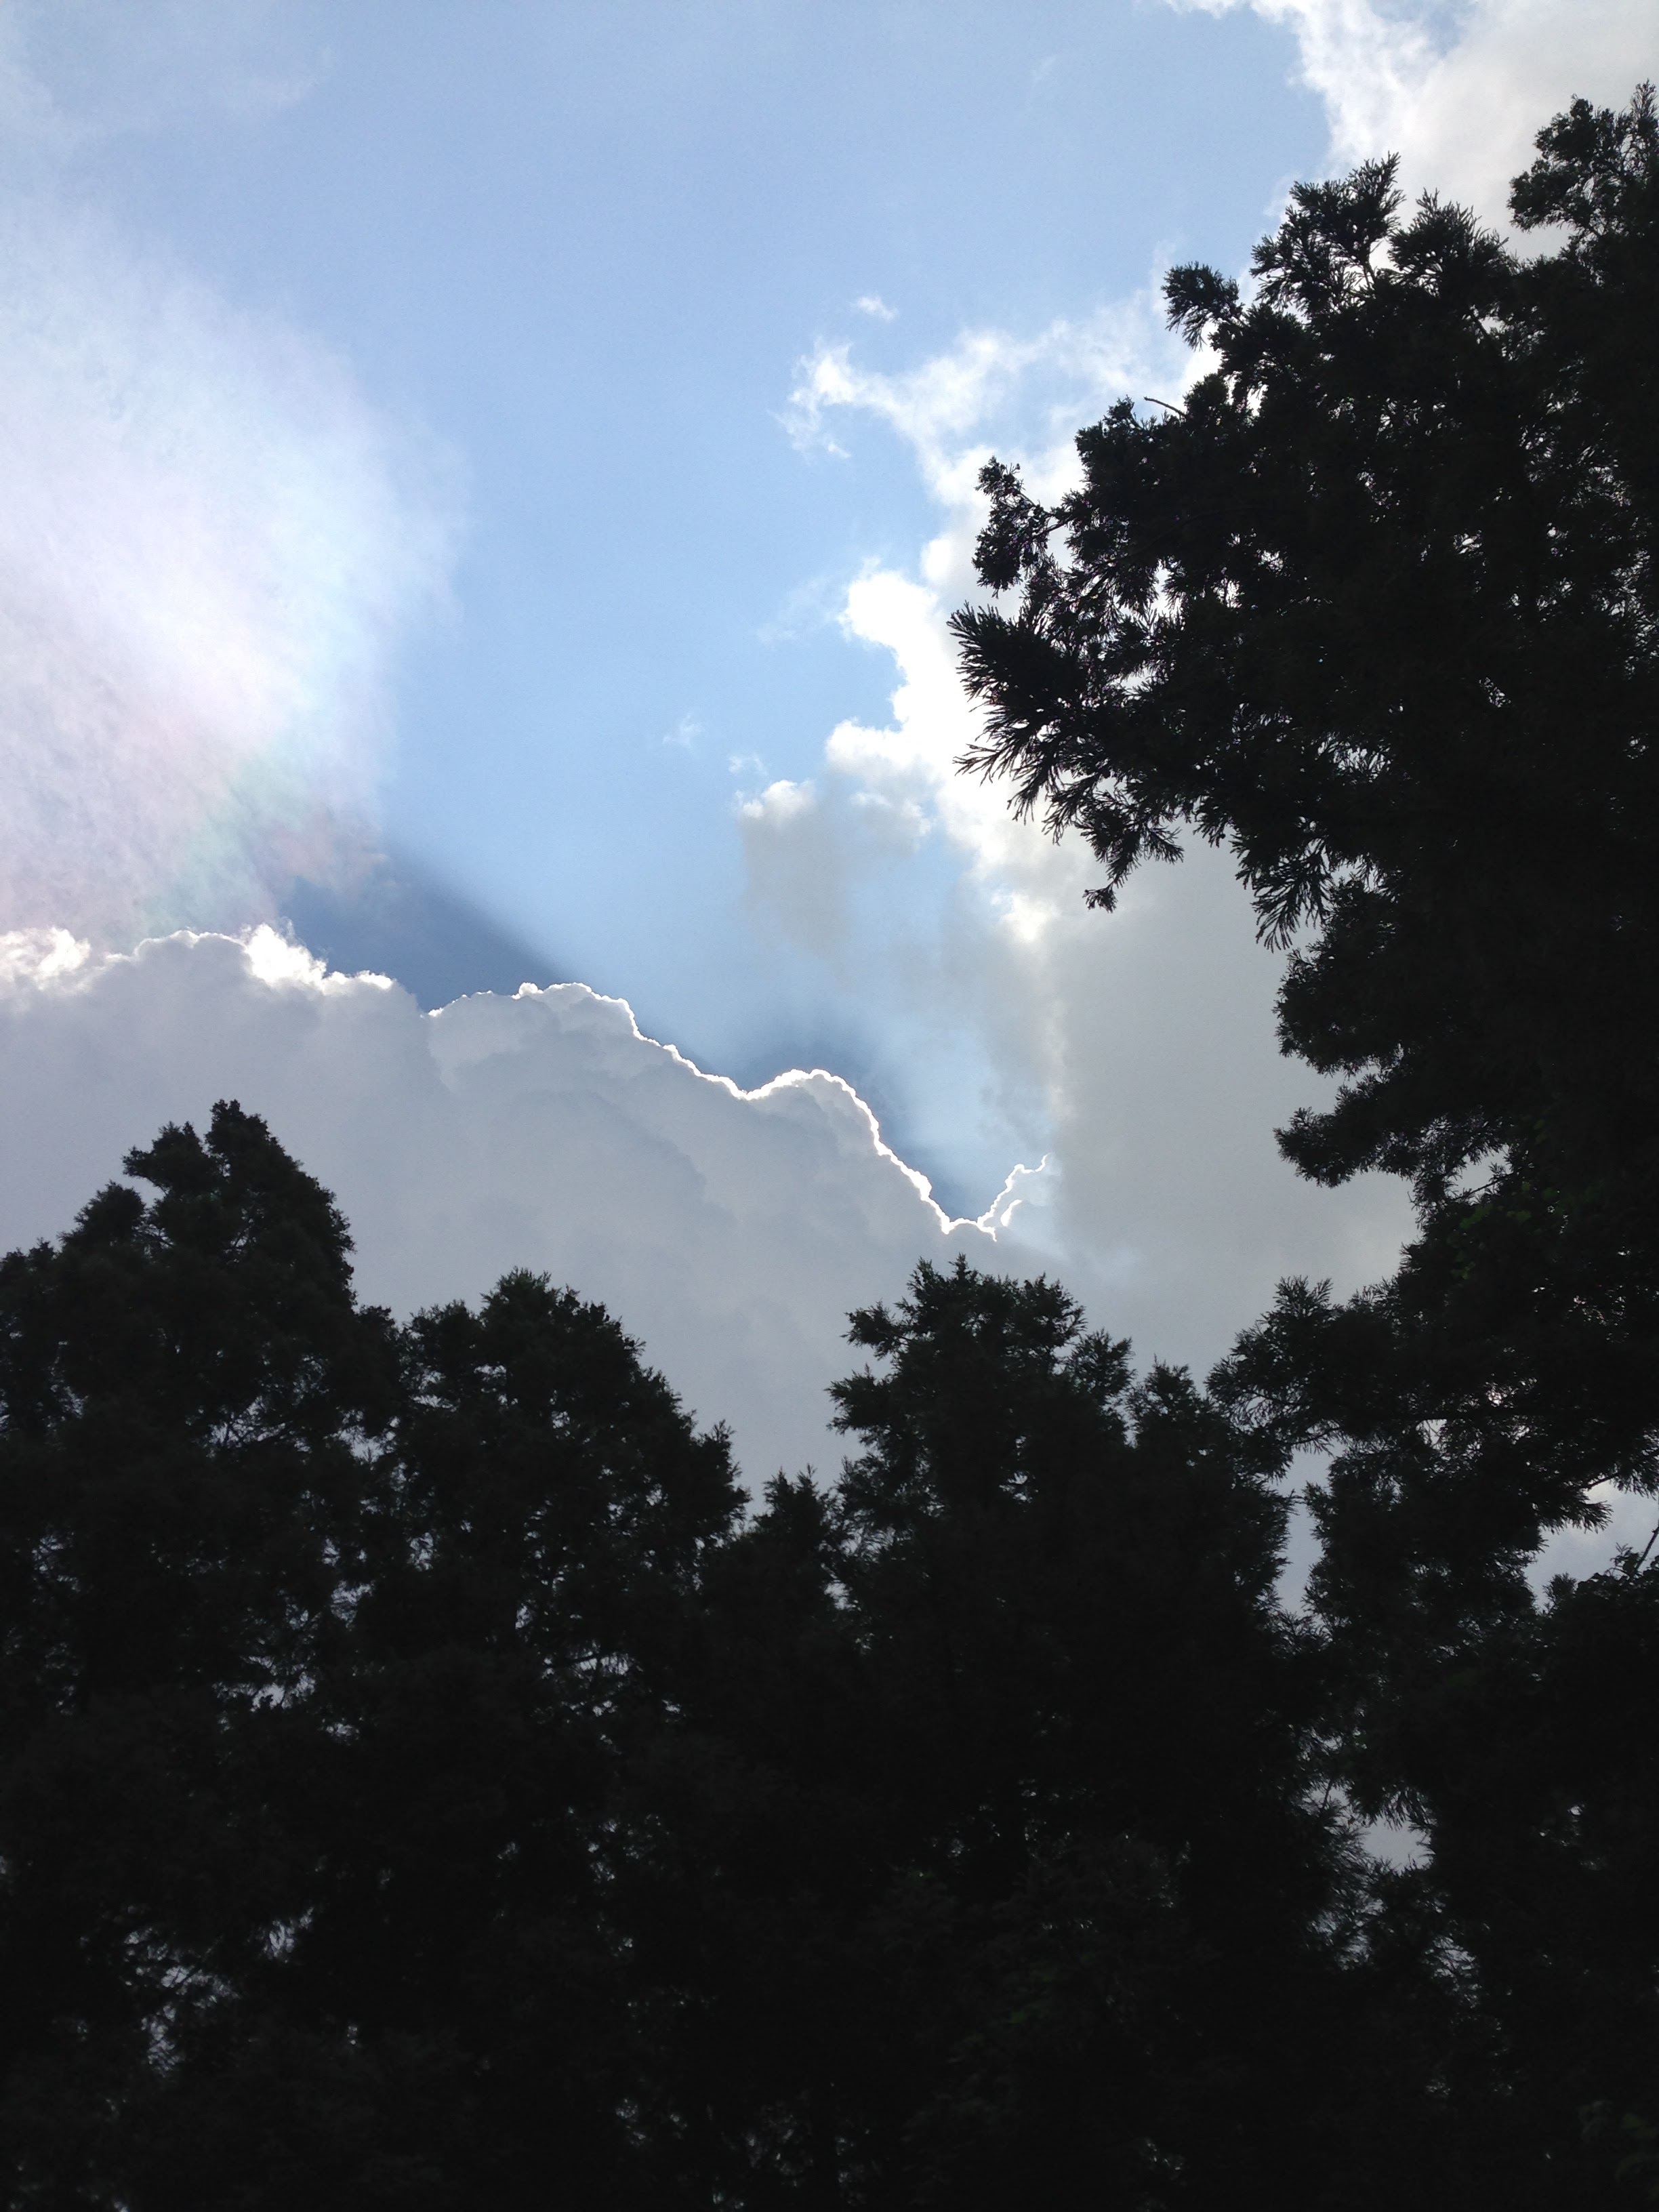
sea, tree, nature, light, cloud, sky, sunshine, sunlight, atmosphere, weather, darkness, blue, solar, meteorological phenomenon, atmospheric phenomenon, atmosphere of earth, woody plant